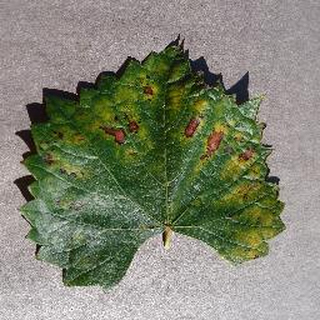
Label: grape_esca_black_measles